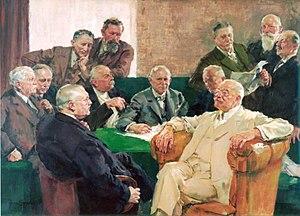
Les dirigeants (Aufsichtssrat en allemand) de l'entreprise allemande IG Farben, avec à gauche Carl Bosch et à droite Carl Duisberg, vers 1926.
Franz Otto Oppenheim est un chimiste et industriel allemand. Otto et son épouse Margarete ont constitué une collection de tableaux impressionnistes français.
Hermann Groeber est un peintre allemand.
L'histoire du procédé Haber-Bosch débute avec l'invention du procédé de chimie homonyme à l'aube du XXᵉ siècle. Le procédé Haber-Bosch permet de fixer, de façon économique, le diazote atmosphérique sous forme d'ammoniac, lequel permet à son tour la synthèse de différents explosifs et engrais azotés. À ce double titre, du point de vue démographique, c'est probablement le plus important procédé industriel jamais mis au point durant le XXᵉ siècle.
Carl Rudolf Walther vom Rath est un avocat, entrepreneur allemand, premier vice-président du conseil de surveillance d'IG Farben.
L'abréviation IG Farben désigne la société allemande fondée le 1ᵉʳ janvier 1925 sous le nom de IG-Farbenindustrie AG. Une « petite IG », par opposition à l’IG de 1925, a été fondée en 1905 par rapprochement concerté des sociétés chimiques BASF, Bayer et Agfa. Un conseil de gestion commun fut créé, mais chacune des sociétés conserva son identité propre.
Le conseil d’administration ou CA est un groupe de personnes morales ou physiques chargé d'administrer une institution, comme une association, une entreprise ou un établissement public.
Carl von Weinberg est un homme d'affaires et entrepreneur allemand.
Friedrich Carl Duisberg est un chimiste et industriel allemand. Il fit de Bayer l'un des piliers du complexe militaro-industriel allemand et compte au nombre des fondateurs du trust IG Farben.
Wilhelm Ferdinand Kalle est un chimiste, industriel et homme politique allemand, longtemps directeur général de Chemische Fabrik Kalle.